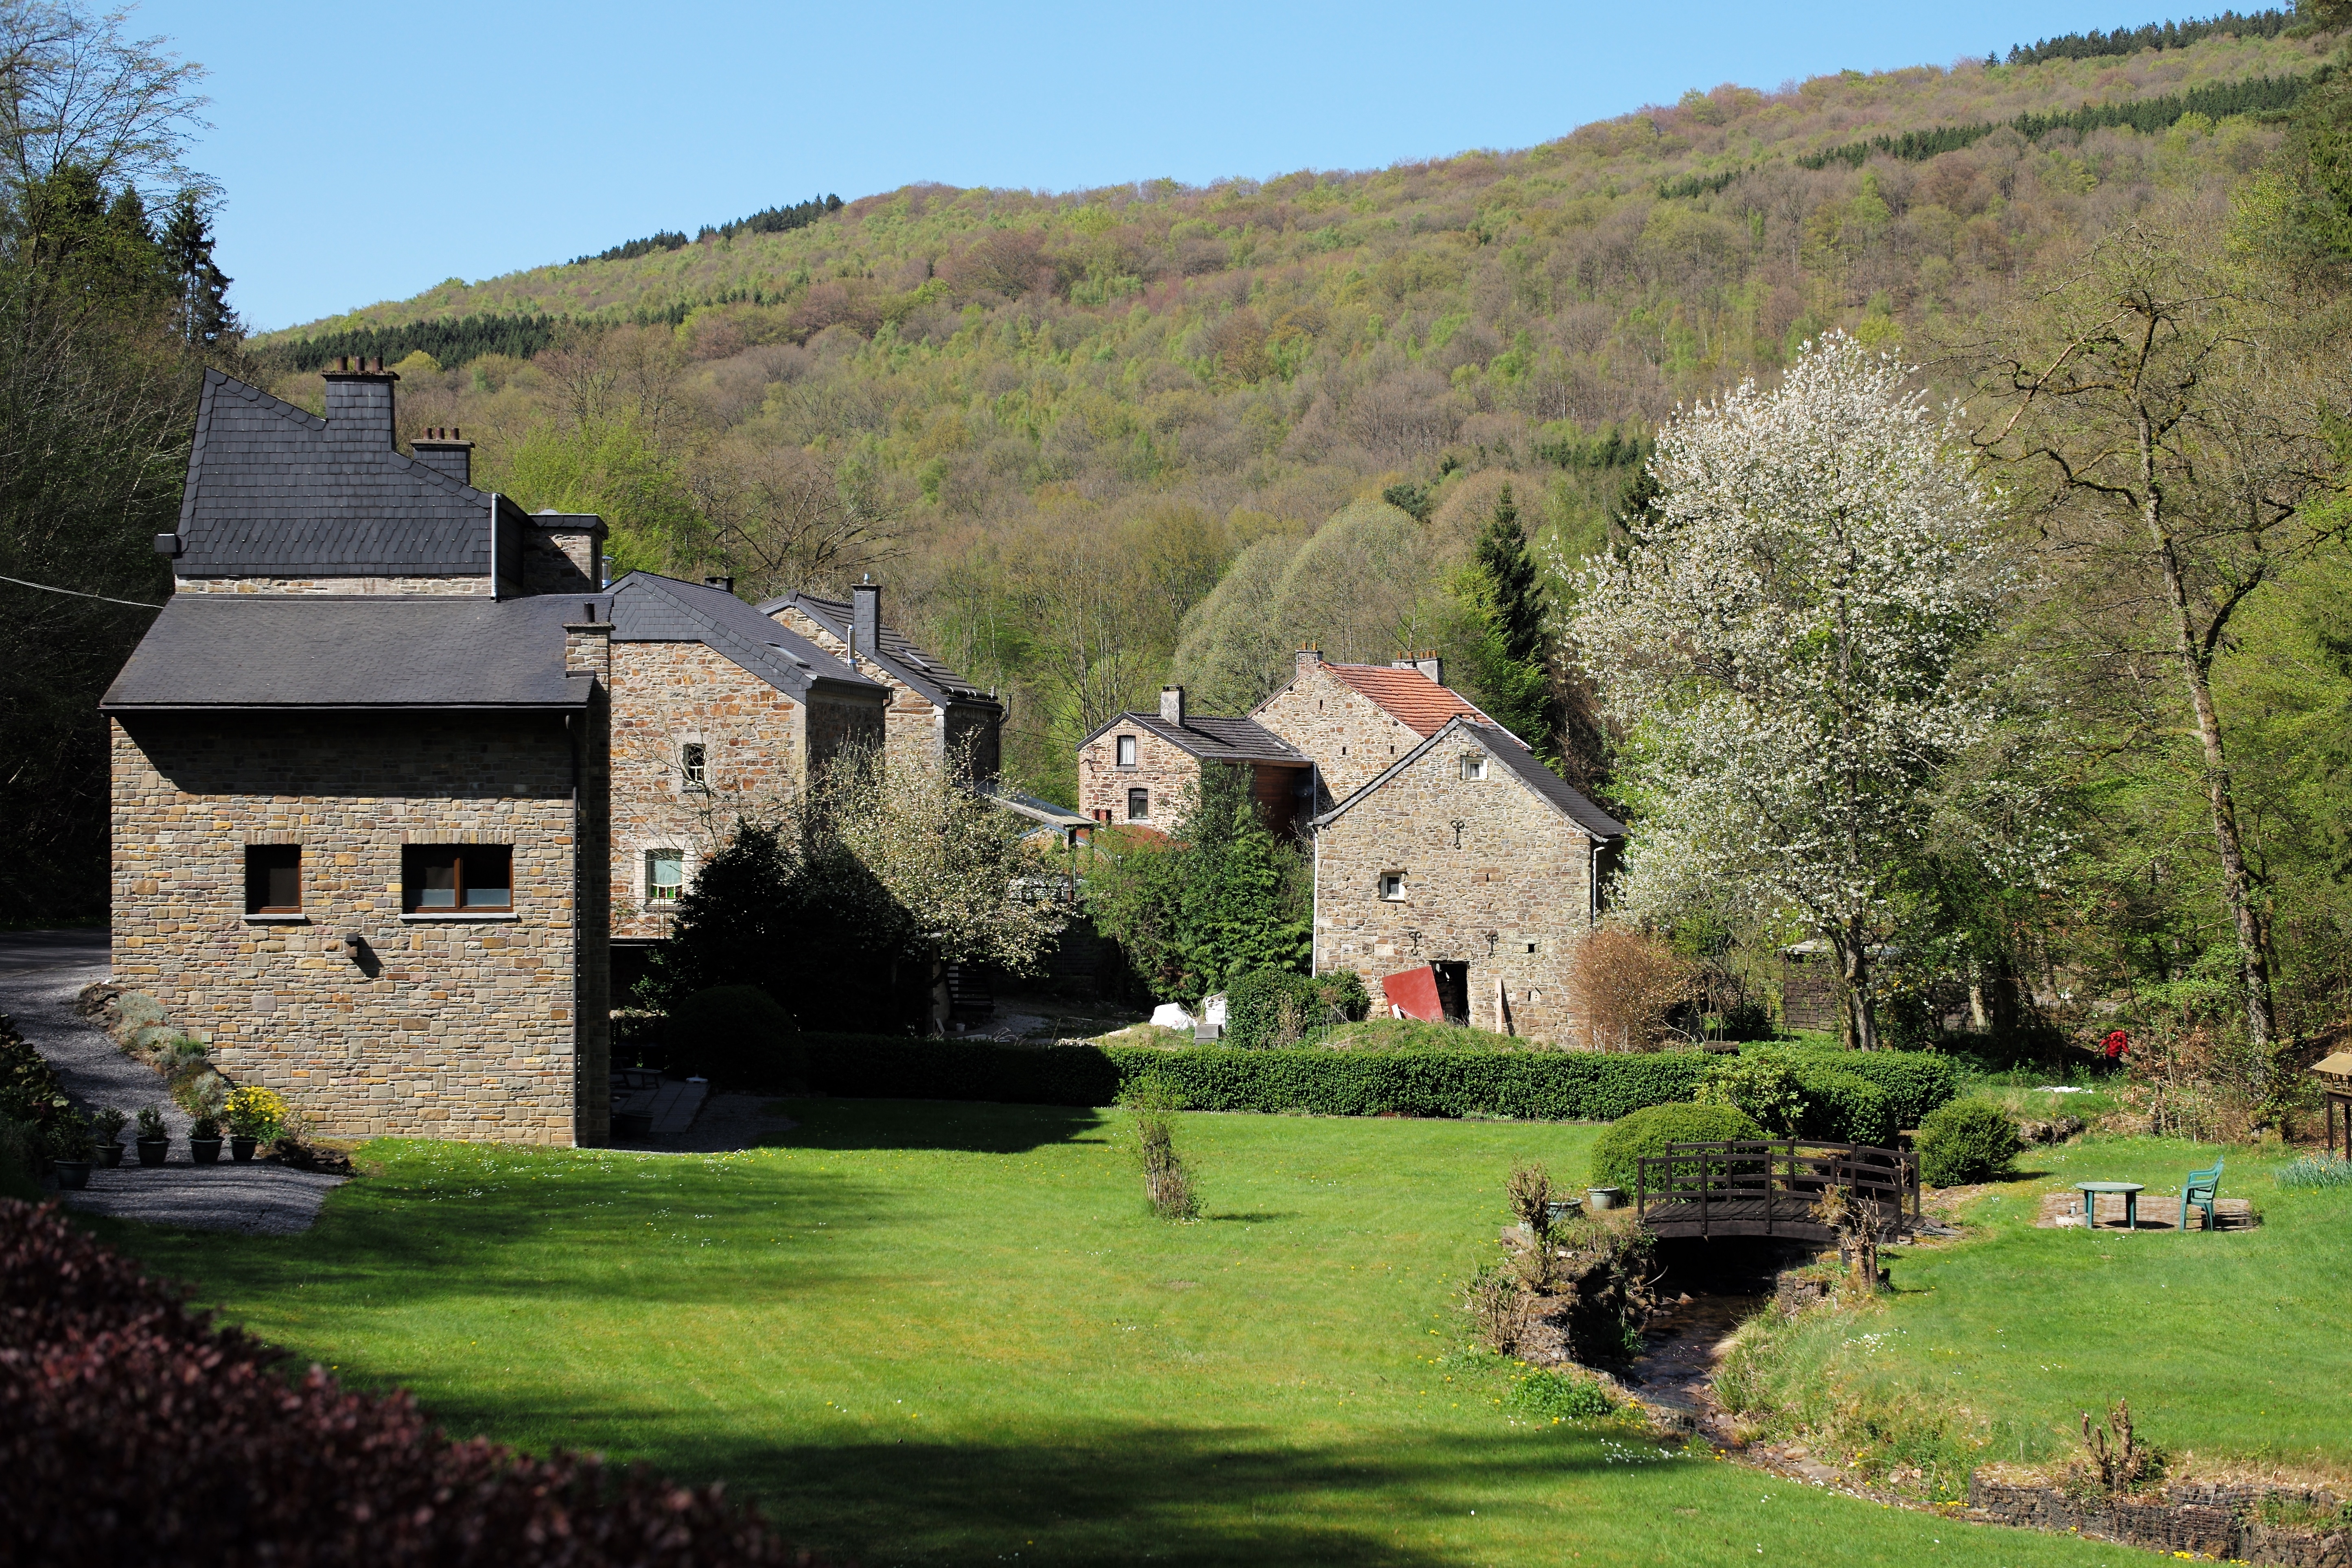
nature, hiking, farm, lawn, building, chateau, travel, village, europe, spring, castle, fortification, garden, belgium, ruins, monastery, estate, leica, ardennes, stoumont, rural area